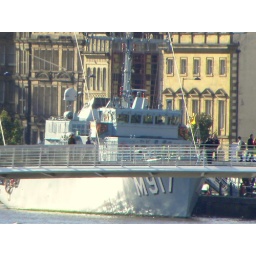
Taken from the Free Trade pub in Byker. This shows the millenium bridge with a navy ship